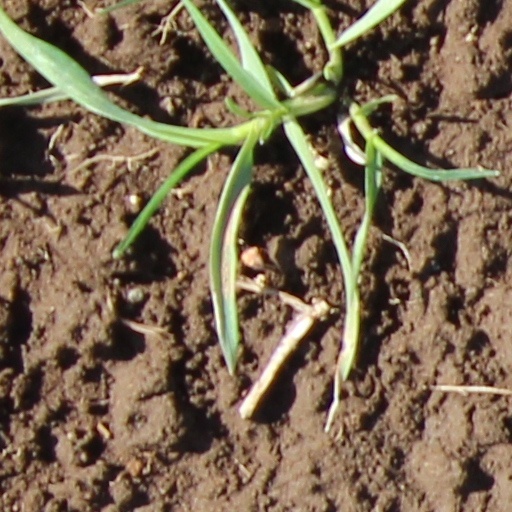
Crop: wheat